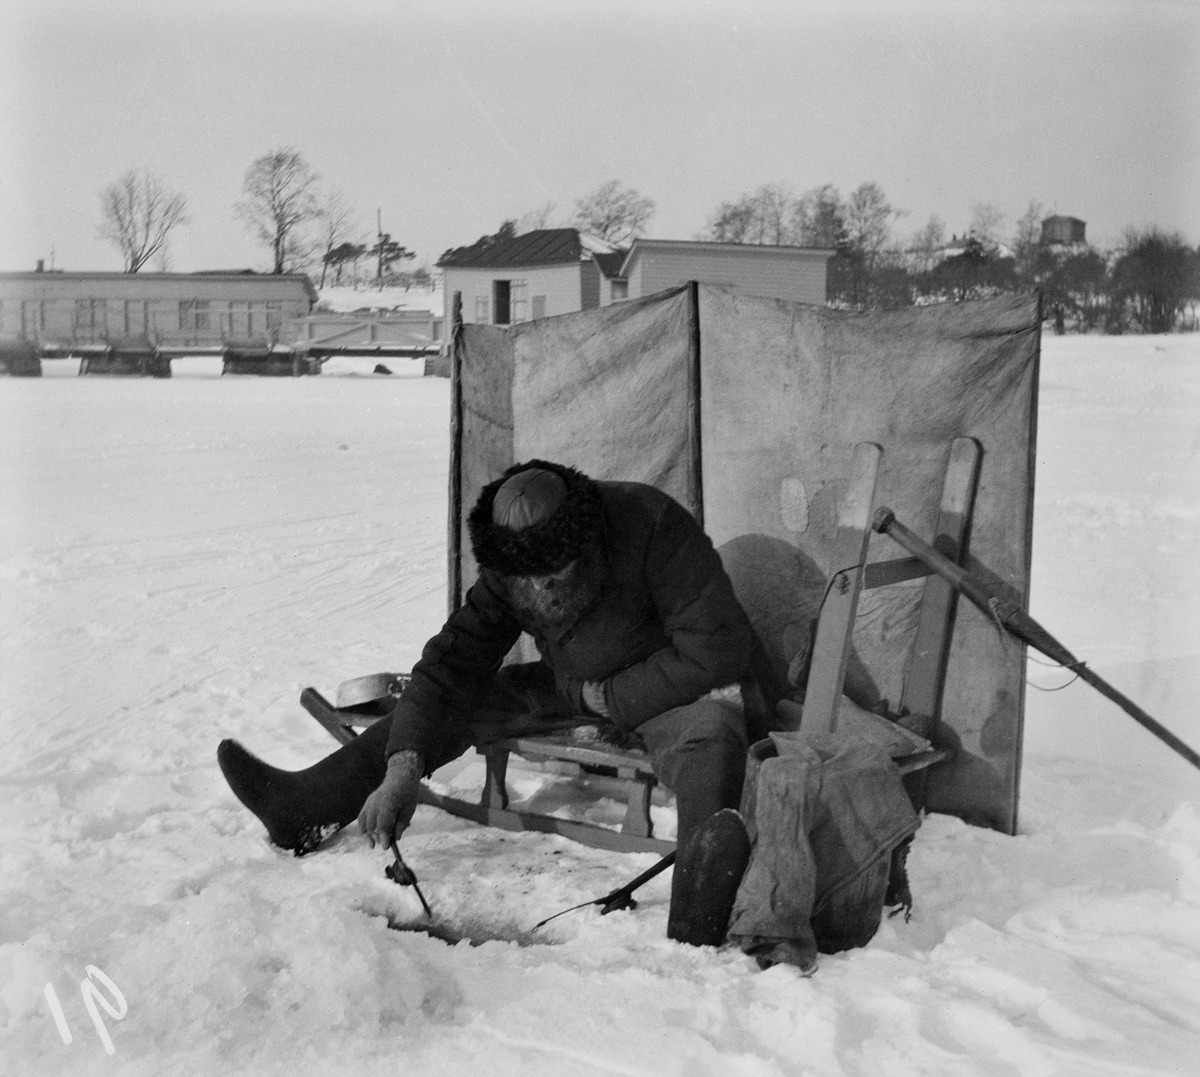
Pilkkijä jäällä Kaivopuiston edustalla
sisällön kuvaus: Pilkkijä jäällä Kaivopuiston edustalla. Taustalla Kaivopuiston uimahuone. mustavalkoinen
Kuvaaja: Timiriasew, Ivan, valokuvaaja
Ajankohta: kuvausaika 1917
Paikka: Suomi, Uusimaa, Helsinki, Kaivopuisto Helsinki, kaivopuisto
Aiheet: kalastus pilkintä, kalastajat, kalastusvälineet, talvi, miehet, työvaatteet, uimalat, meriuimalat, uimalaitokset